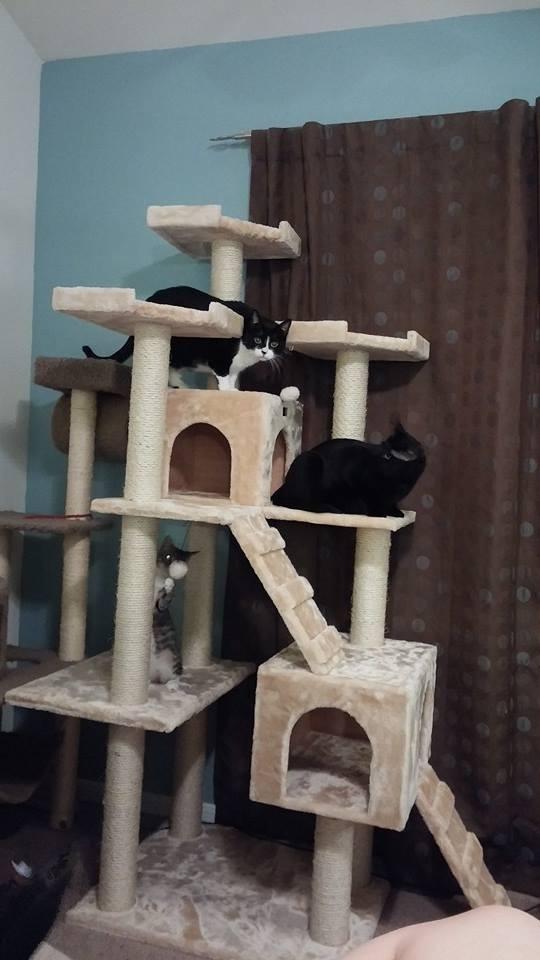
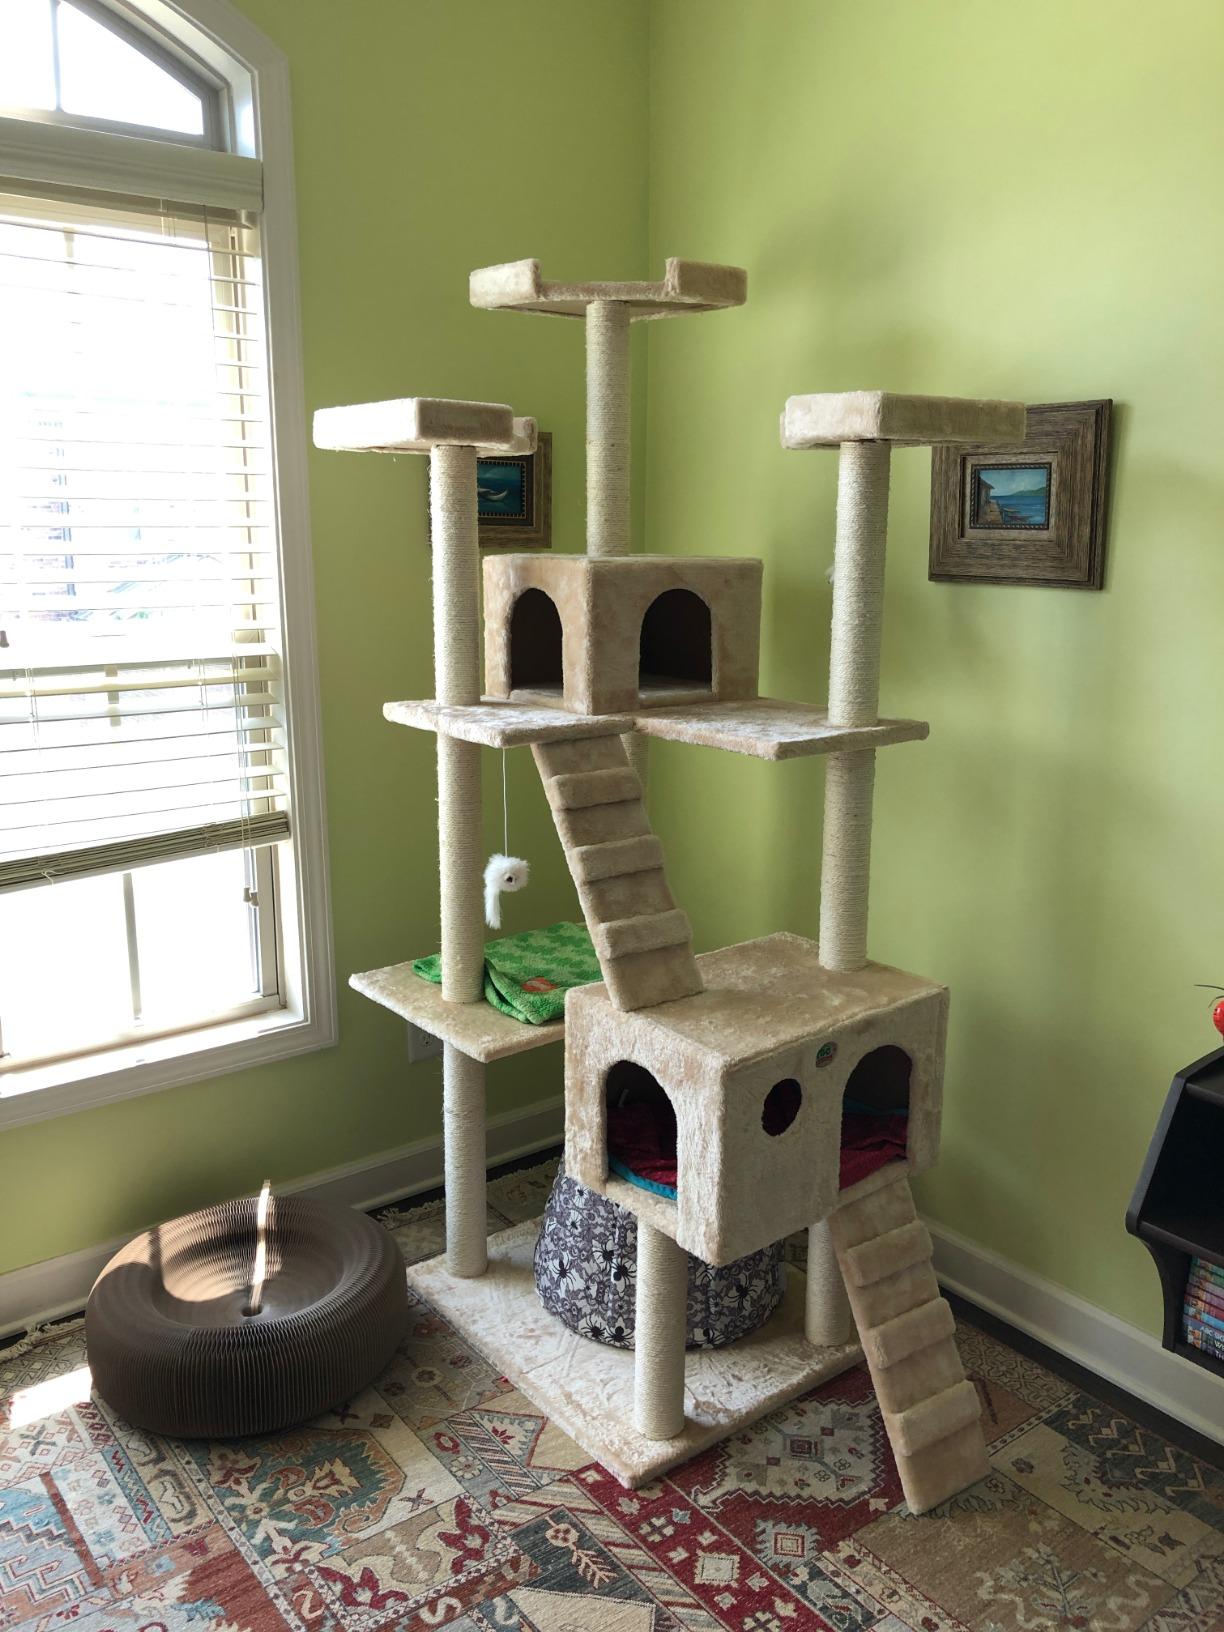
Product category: items_cat tree
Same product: no